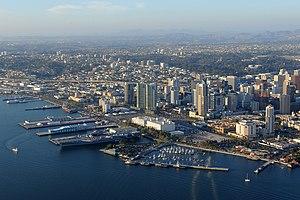
San Diego est une ville des États-Unis, située dans l'État de Californie, sur la côte ouest, près de la frontière avec le Mexique. Avec 1 307 402 habitants lors du recensement de 2010, elle se place au huitième rang des villes les plus peuplées du pays et au deuxième rang des villes les plus peuplées de l'État, derrière Los Angeles. L'agglomération de San Diego, Carlsbad et San Marcos, faisant partie de la mégalopole de Californie du Sud, compte 3 095 313 habitants en 2010, la 17ᵉ des États-Unis. Berceau historique de la Californie, San Diego est connue pour son climat agréable et ses plages ainsi que son port en eaux profondes et son histoire militaire avec la marine des États-Unis qui y dispose de plusieurs bases navales et y stationne l'une des grandes flottes navales du monde.
Le musée de l'USS Midway est un musée de San Diego en Californie. Il est situé dans le porte-avions USS Midway, qui est sa principale attraction, à proximité du musée maritime de San Diego.